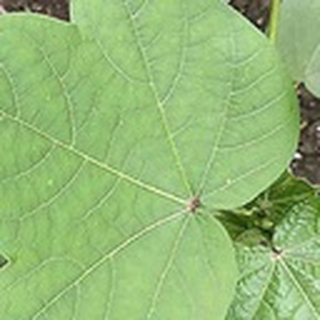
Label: healthy_cotton